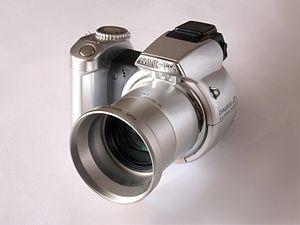
Minolta Co., Ltd. était un fabricant japonais d’appareils photographiques, d’accessoires, de photocopieurs, de fax et d’imprimantes laser. La société fut fondée à Osaka au Japon en 1928 sous le nom de Nichi-Doku Shashinki Shōten 日独写真機商店, « Maison Nippo-Germanique d’appareils photographiques »). Ce n'est qu'en 1933 que le nom de la marque est apparu sur un boîtier, une copie du Plaubel Makina, et qui fut simplement appelée « Minolta ».